Fred Wright (cartoonist)

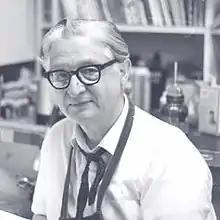
Fred Wright

Fred Wright (June 24, 1907 – December 29, 1984) was an American labor cartoonist and activist who created "thousands" of illustrated news strips as a staff cartoonist for the United Electrical, Radio and Machine Workers of America (UE). His first published cartoon appeared in "The Pilot", a publication owned by the National Maritime Union, in 1939. In 1949, the UE hired Wright as a staff cartoonist, for whom he worked until his death on December 29, 1984.